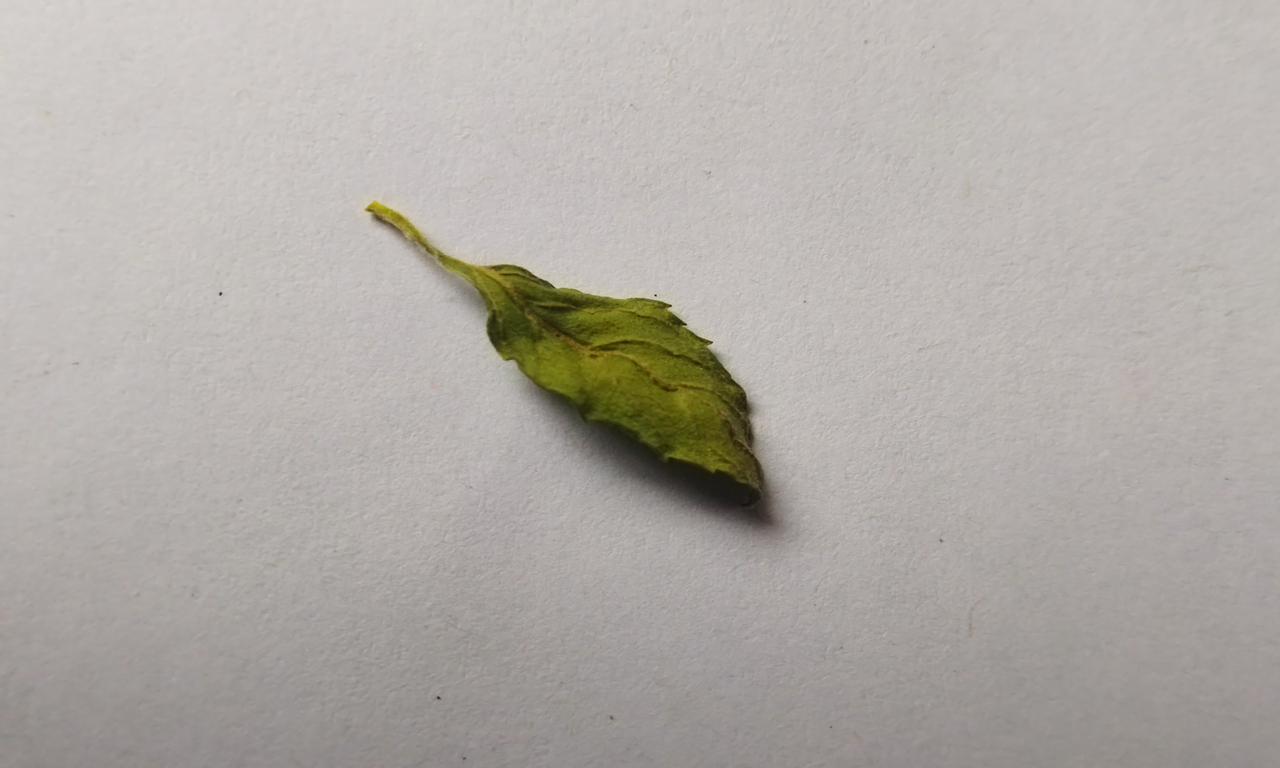
Label: Dried